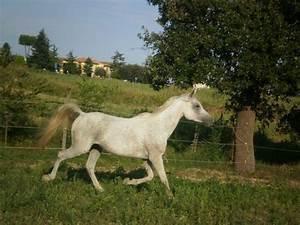
horse